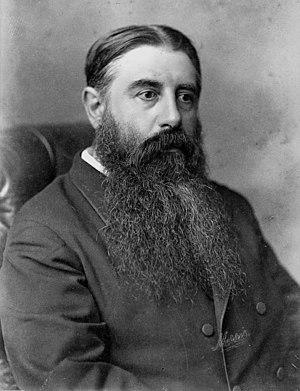
Sir Julius Vogel, né le 24 février 1835 à Londres et mort le 12 mars 1899 à Molesey dans le Surrey en Angleterre, est un homme politique, journaliste et écrivain néo-zélandais. Deux fois premier ministre dans les années 1870, il est également la figure dominante de gouvernements dirigés par William Fox, George Waterhouse et Robert Stout. Connu principalement pour sa politique de grands emprunts et de grands travaux publics, ainsi que d'incitation à l'immigration pour le développement économique du pays, il est l'une des figures politiques les plus marquantes du XIXᵉ siècle en Nouvelle-Zélande. Il est par ailleurs le premier et le seul premier ministre juif pratiquant qu'ait connu le pays. Les historiens décrivent les années 1870 et 1880 comme étant « l'ère Vogel ».